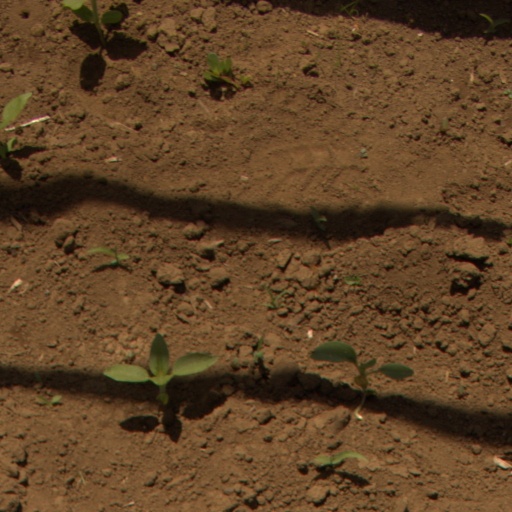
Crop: Jerusalem artichoke